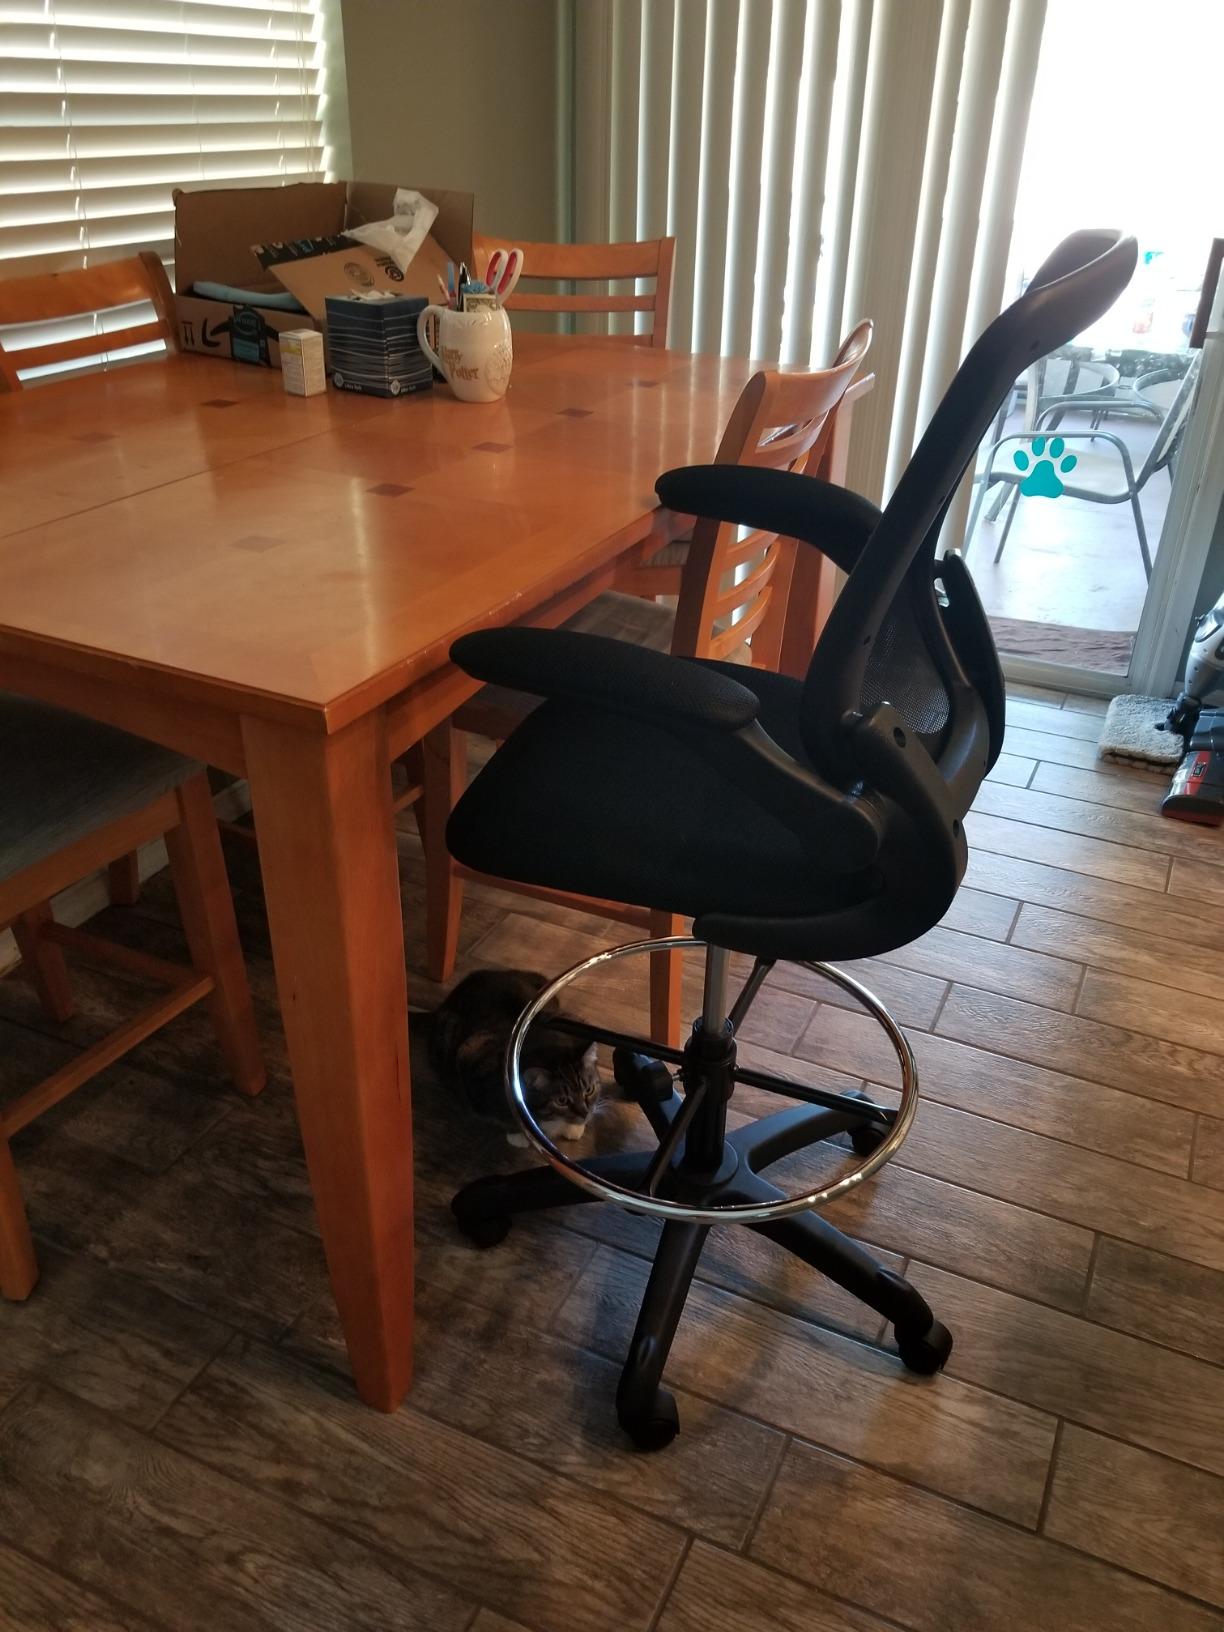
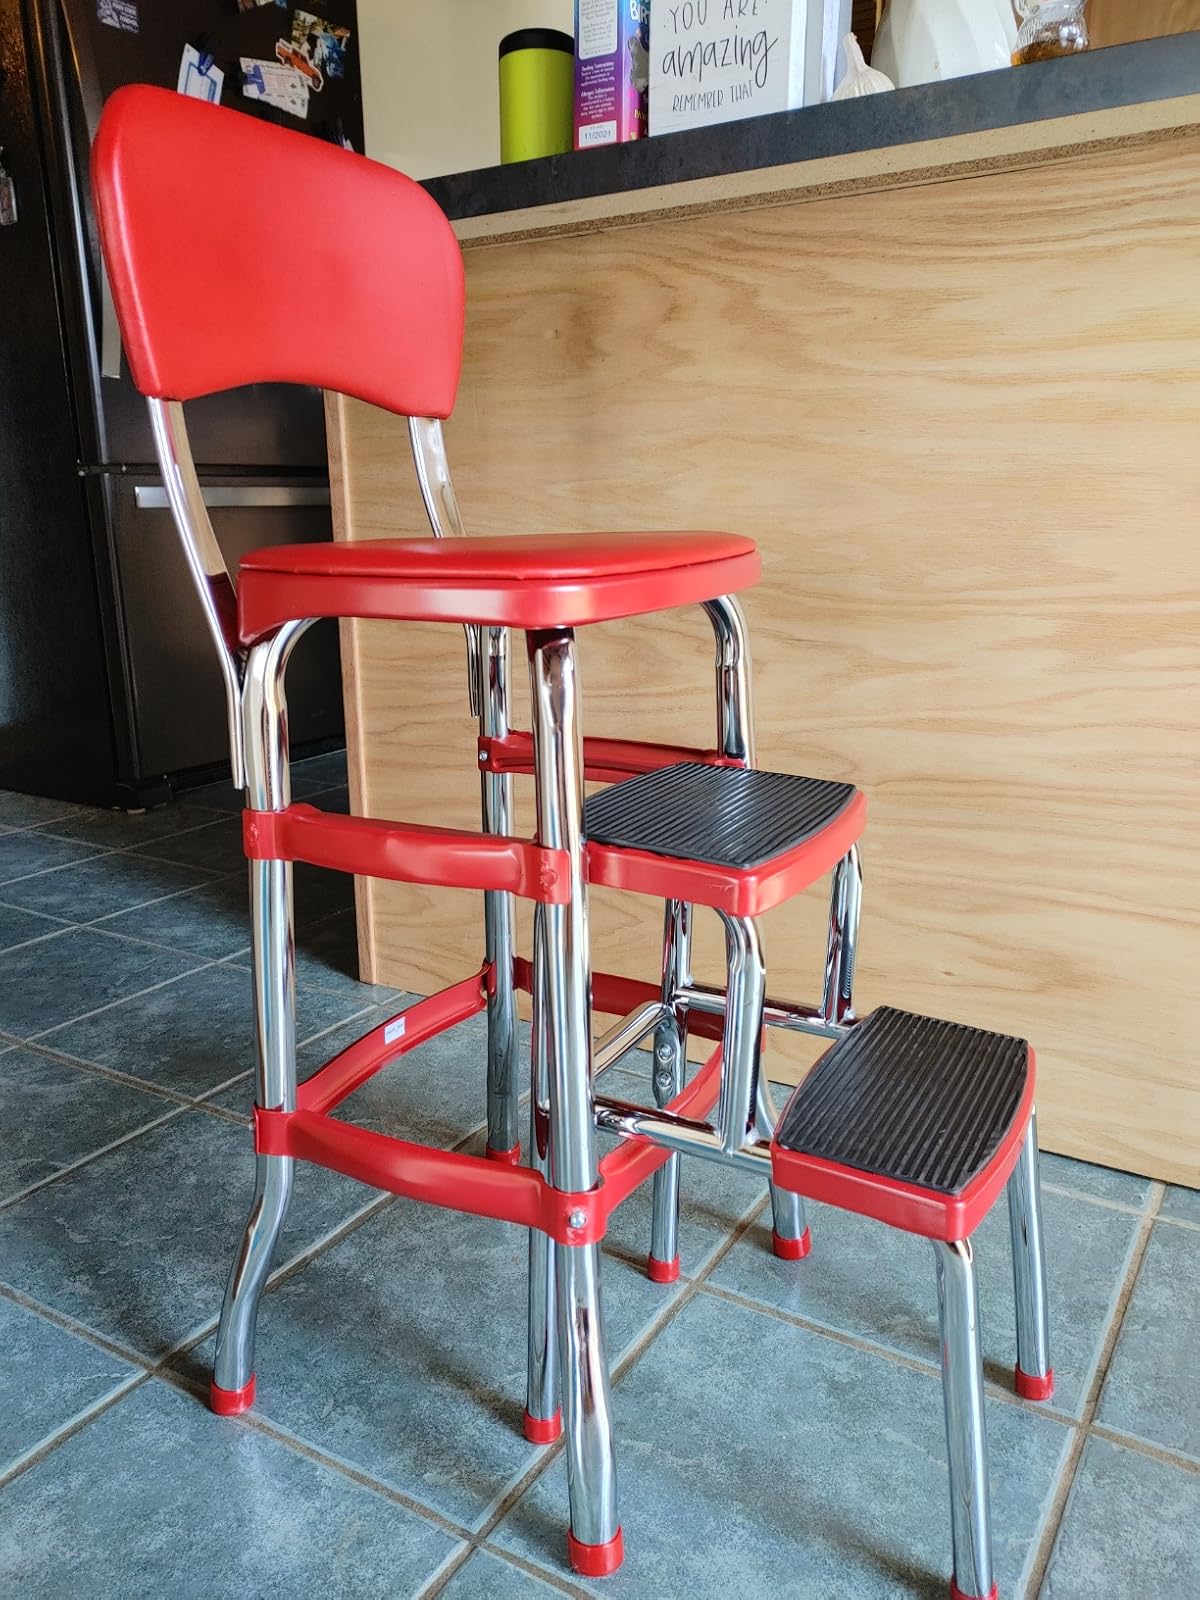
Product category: items_chair
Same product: no